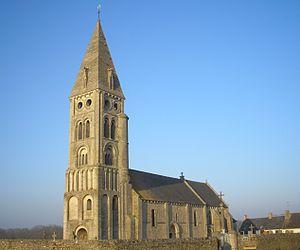
Colleville-sur-Mer (Normandie, France). L'église Notre-Dame-de-l'Assomption.
L'église Notre-Dame-de-l'Assomption est une église catholique située à Colleville-sur-Mer, en France.
Colleville-sur-Mer est une commune française, située dans le département du Calvados en Normandie, peuplée de 175 habitants.